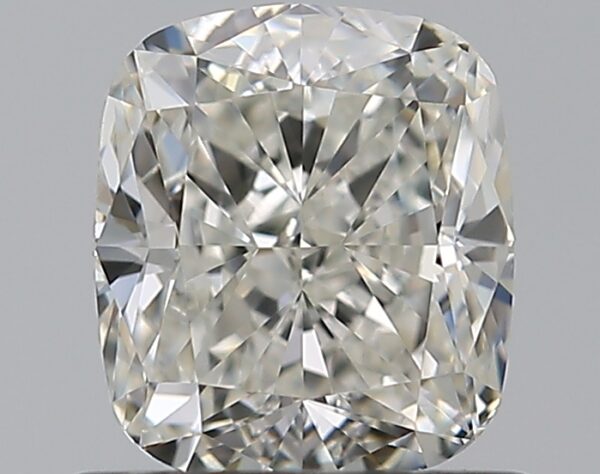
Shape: cushion
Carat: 0.75
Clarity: VS1
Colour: I
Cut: EX
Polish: EX
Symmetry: EX
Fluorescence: F
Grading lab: GIA
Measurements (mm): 5.49 x 4.79 x 3.25